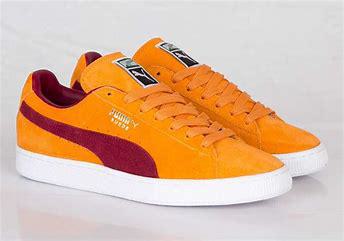
Brand: Puma
Model: Suede Classic